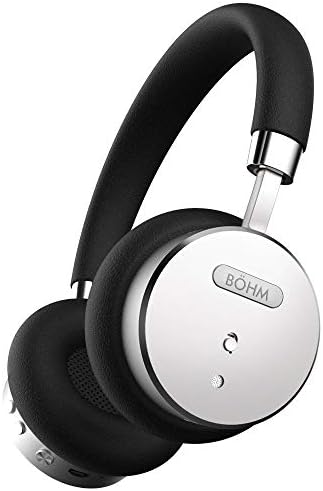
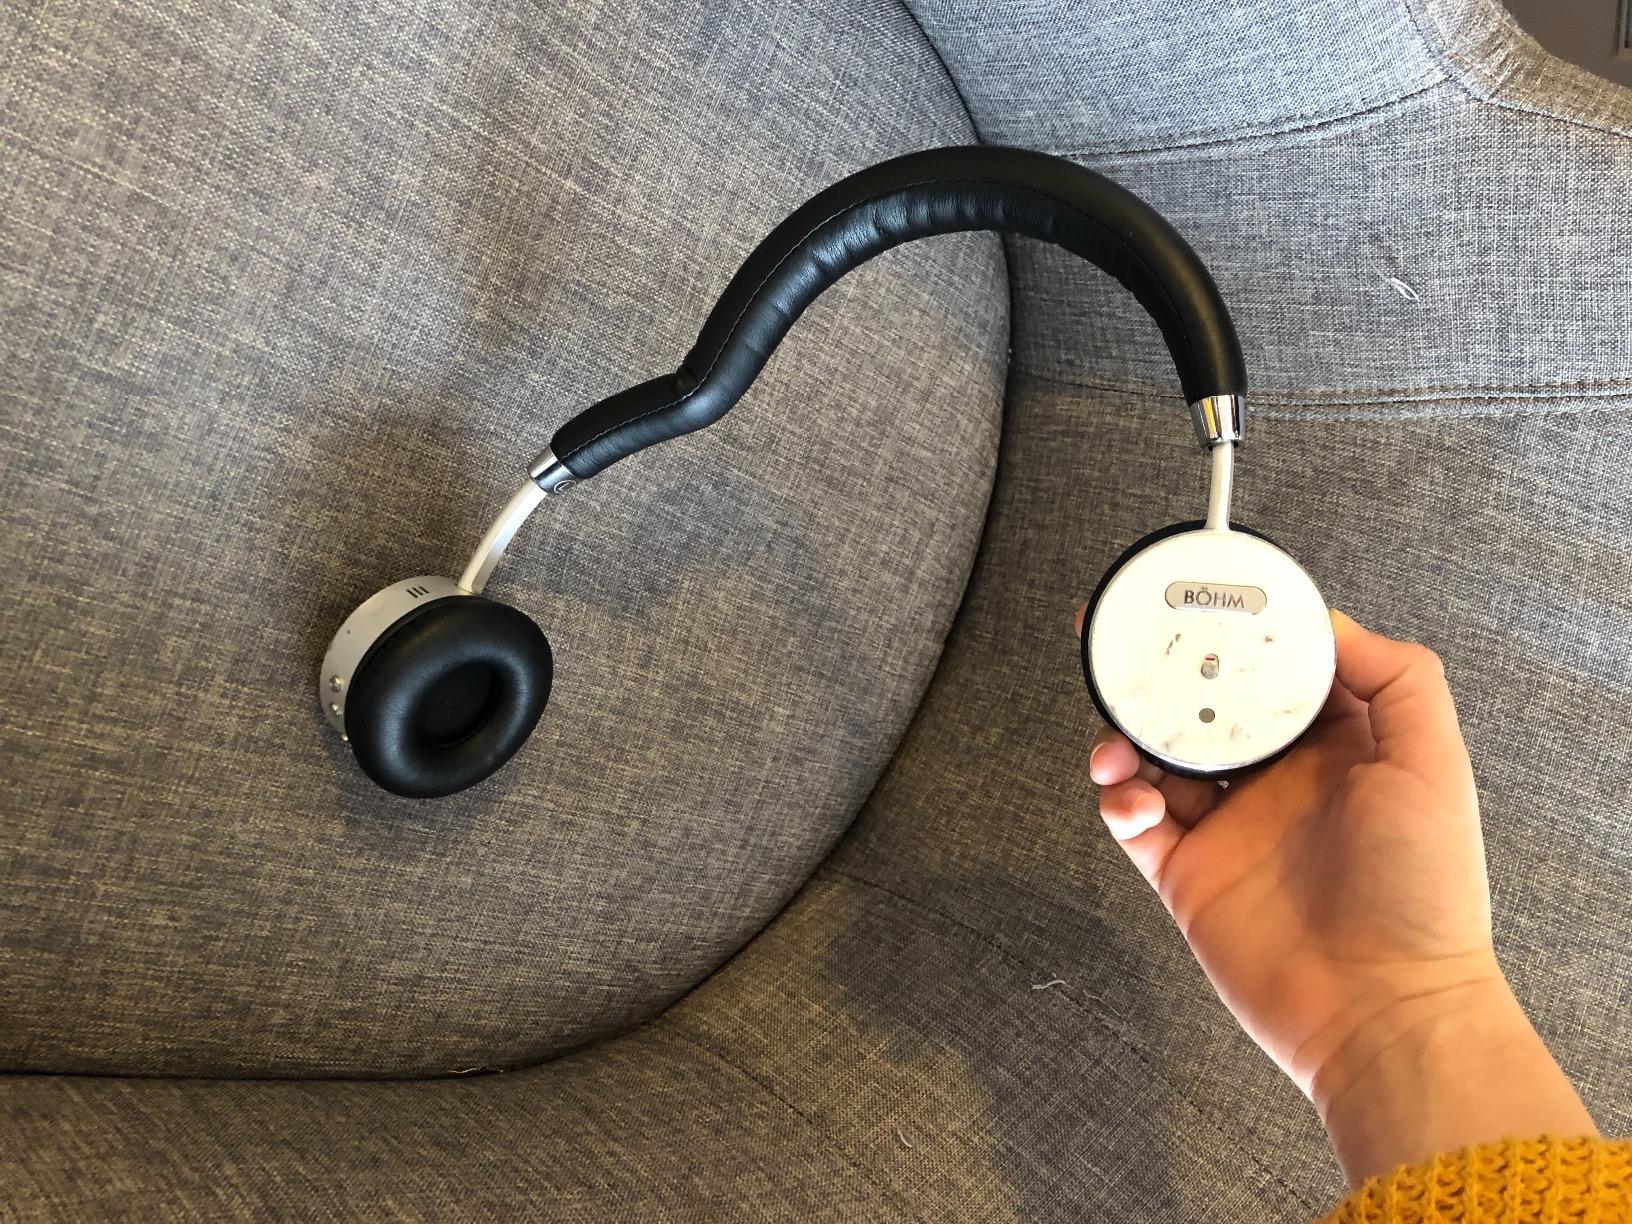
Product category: headphones
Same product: yes